Rings of Saturn

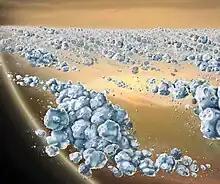
A 2007 artist's impression of the aggregates of icy particles that form the 'solid' portions of Saturn's rings. These elongated clumps are continually forming and dispersing. The largest particles are a few meters across.

In 1980, "Voyager 1" made a fly-by of Saturn that showed the F ring to be composed of three narrow rings that appeared to be braided in a complex structure; it is now known that the outer two rings consist of knobs, kinks and lumps that give the illusion of braiding, with the less bright third ring lying inside them.